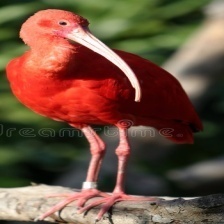
Species: SCARLET IBIS
Scientific name: EUDOCIMUS RUBER